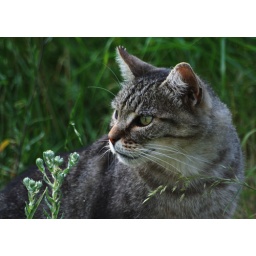
cat in grass